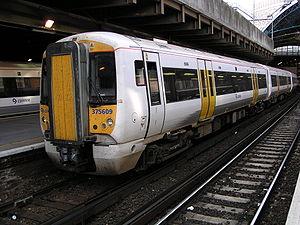
La Classe 375 Electrostar est une série de rames automotrices électriques britanniques, construites par Bombardier Transport dans son usine de Derby, entre 1999 et 2005. La famille des Electrostars, qui comprend aussi les classes 357, 376, 377, 378 et 379, est la plus importantes de celles construites depuis la privatisation des chemins de fer britanniques.
L'Electrostar est une rame automotrice électrique britannique construite par Bombardier, précédemment ADtranz. Depuis la privatisation de British Rail, elle est devenue la plus courante des nouvelles rames automotrices électriques en Grande-Bretagne. Ses différentes variantes, classées dans les séries 357, 375, 376, 377, 378, et, prochainement, les 379 sont communes sur les lignes à fort trafic autour de Londres et dans la région du Sud-Est de l'Angleterre. Les rames Turbostars, très apparentées, sont de leur côté les plus communes des nouvelles rames automotrices diesel de la période post-privatisation. La plupart des rames Electrostar ont été assemblées dans l'usine Bombardier de Derby.